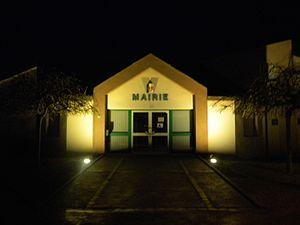
La mairie de Varanges, Côte-d'Or.
Varanges est une commune française située dans le département de la Côte-d'Or en région Bourgogne-Franche-Comté.